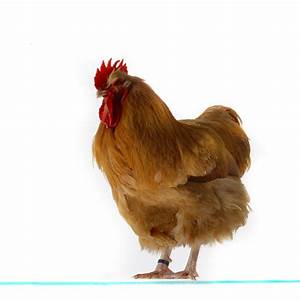
Label: gallina